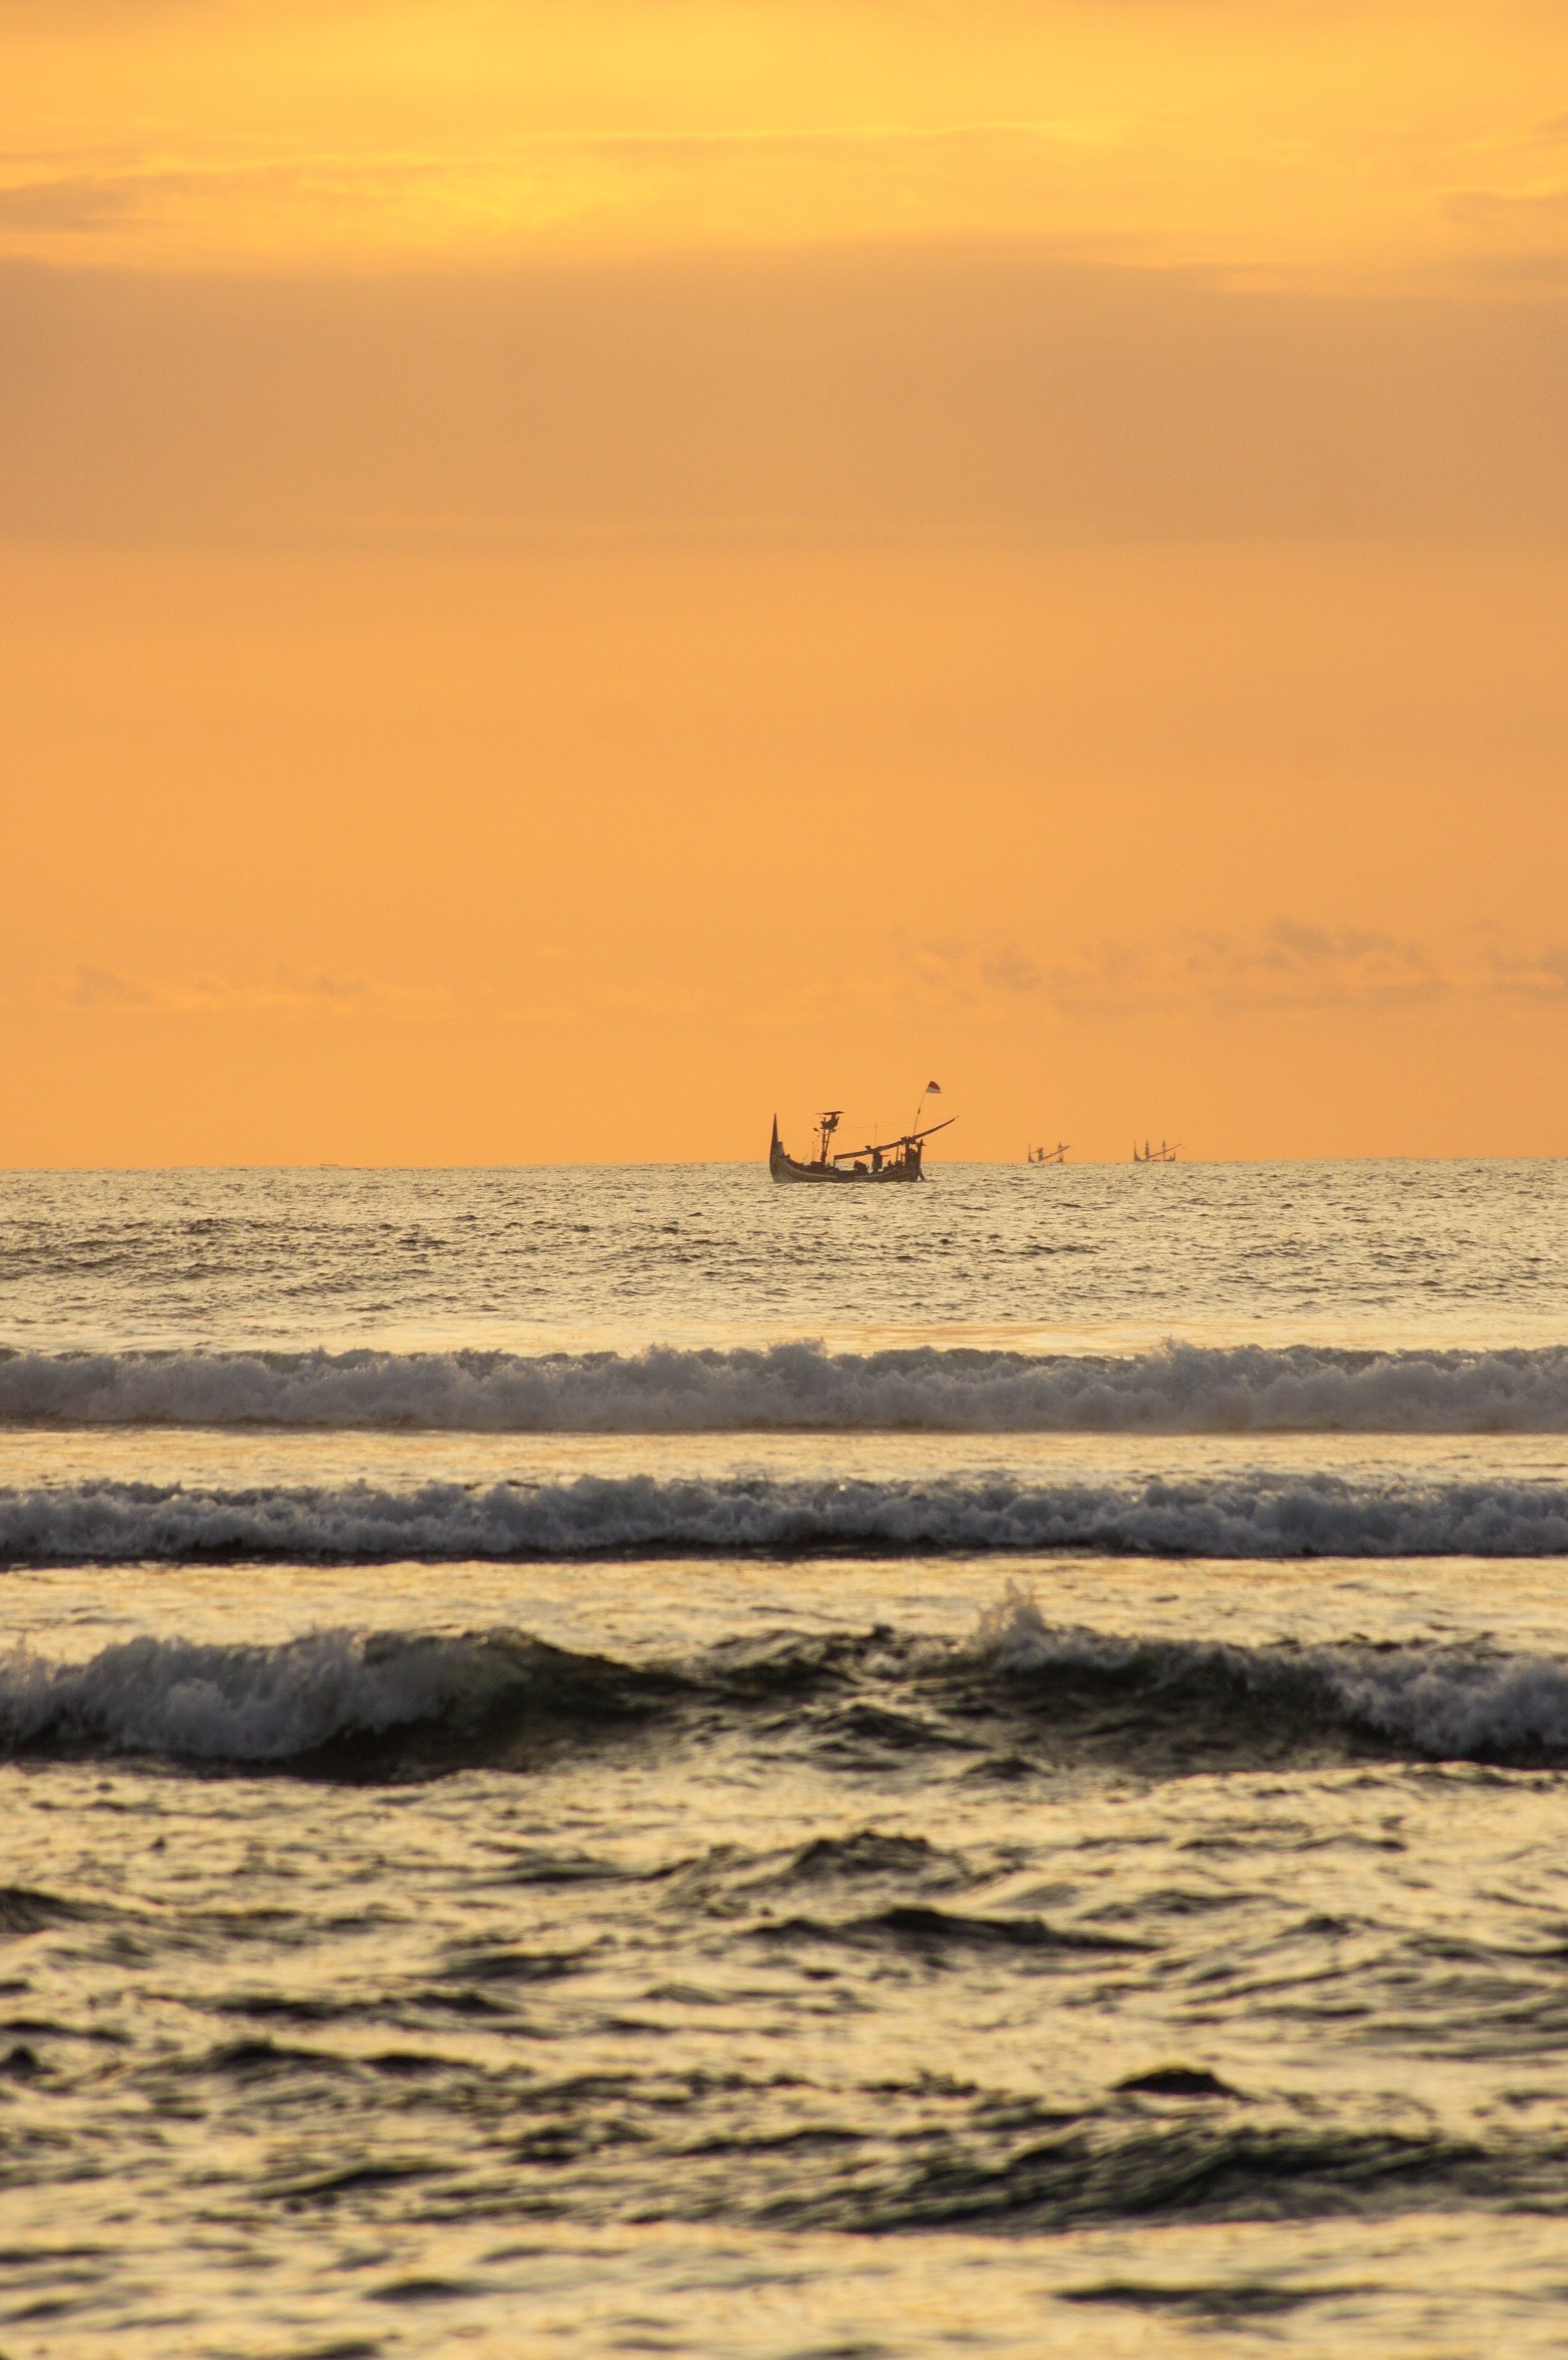
natural, water, sky, cloud, orange, fluid, afterglow, boat, red sky at morning, atmospheric phenomenon, dusk, horizon, sunset, wind wave, sunrise, sun, landscape, astronomical object, calm, seabird, dawn, wave, coast, evening, ocean, sound, reflection, liquid, tropics, wood, channel, sand, tide, vacation, art, heat, sea